Géoscope (geology)

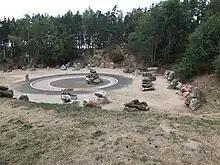

The Geoscope is a monumental display of rocks at the La Lozère motorway service at junction 32 of the A75 autoroute at Albaret-Sainte-Marie